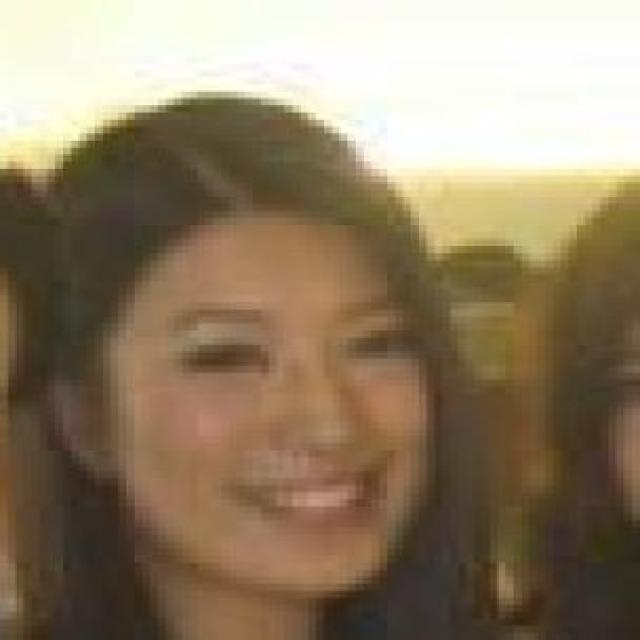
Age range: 21-44